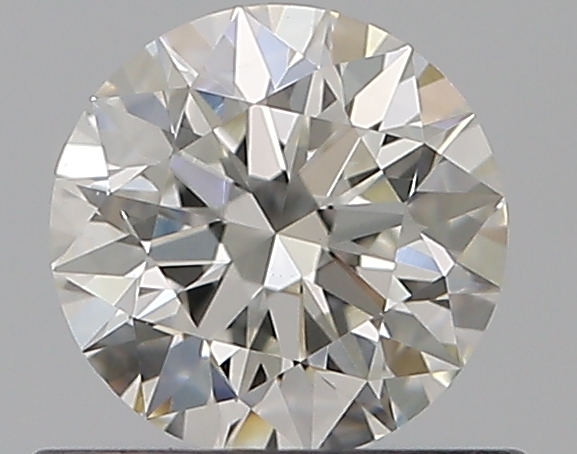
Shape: round
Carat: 0.5
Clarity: VS2
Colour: I
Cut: EX
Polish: EX
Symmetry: EX
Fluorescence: N
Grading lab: GIA
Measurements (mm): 5.07 x 5.12 x 3.17